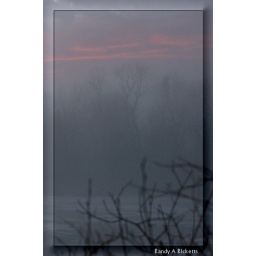
after seeing the skys and the one tall tree in the background looking across the lake had to shoot it......